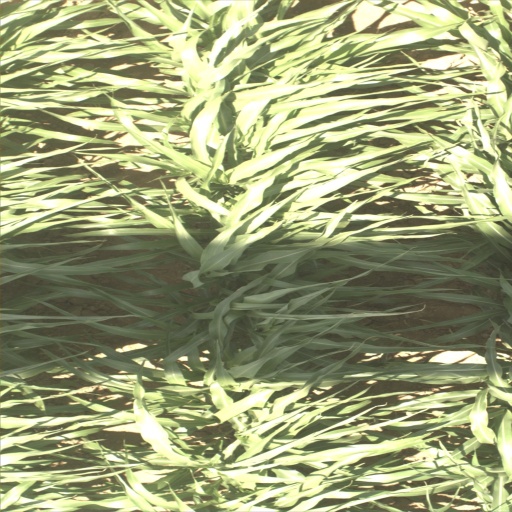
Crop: sorghum